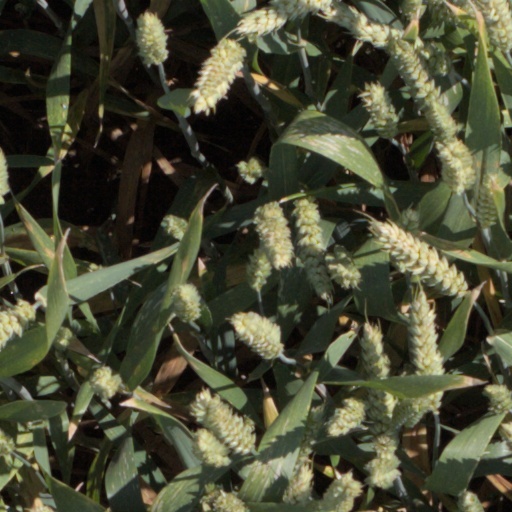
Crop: wheat